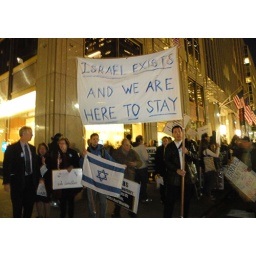
If they can do it...so can we.Pro Israel banner and signs took to street in procession also